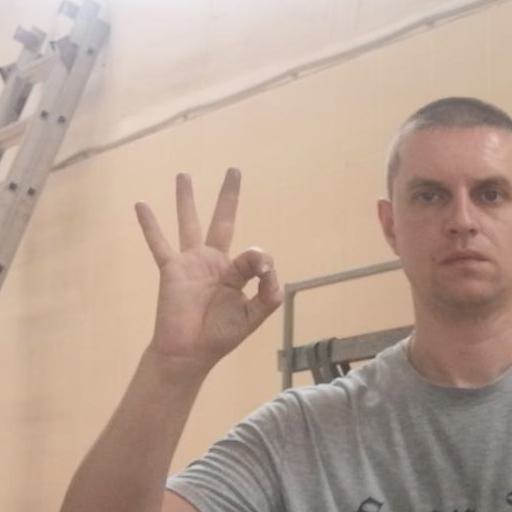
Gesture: ok